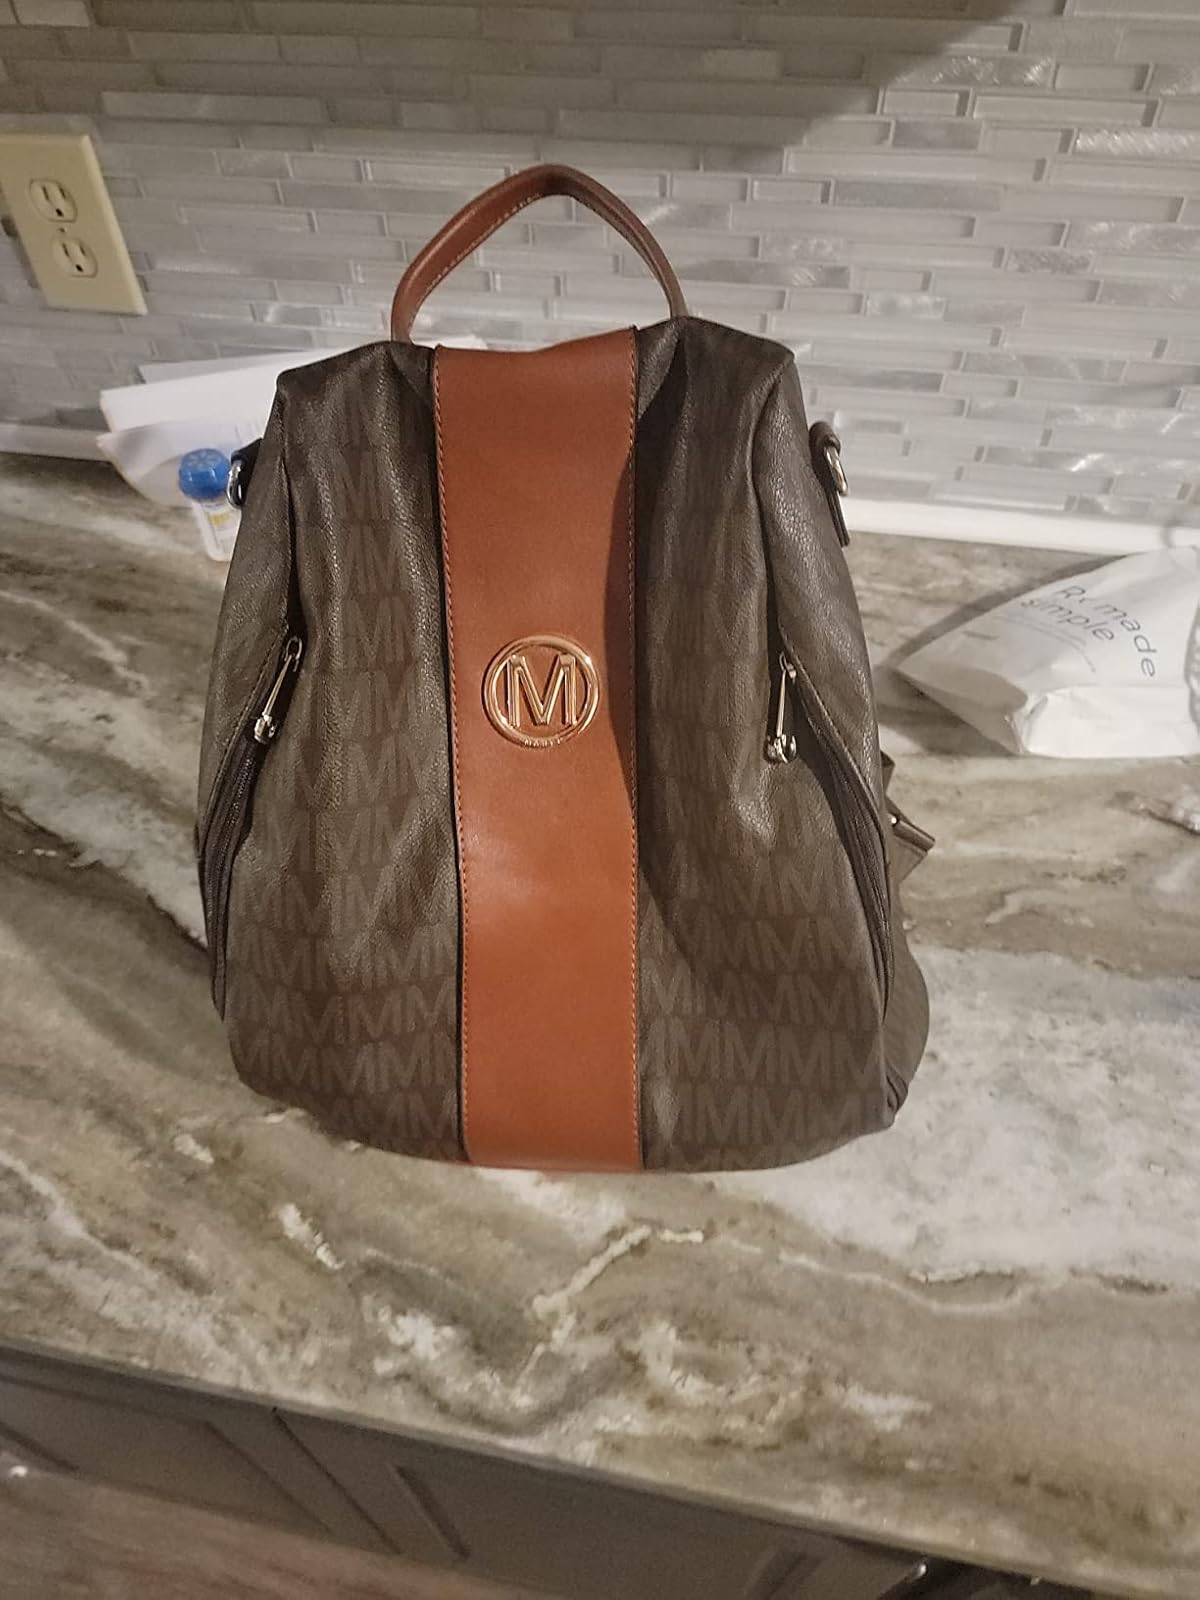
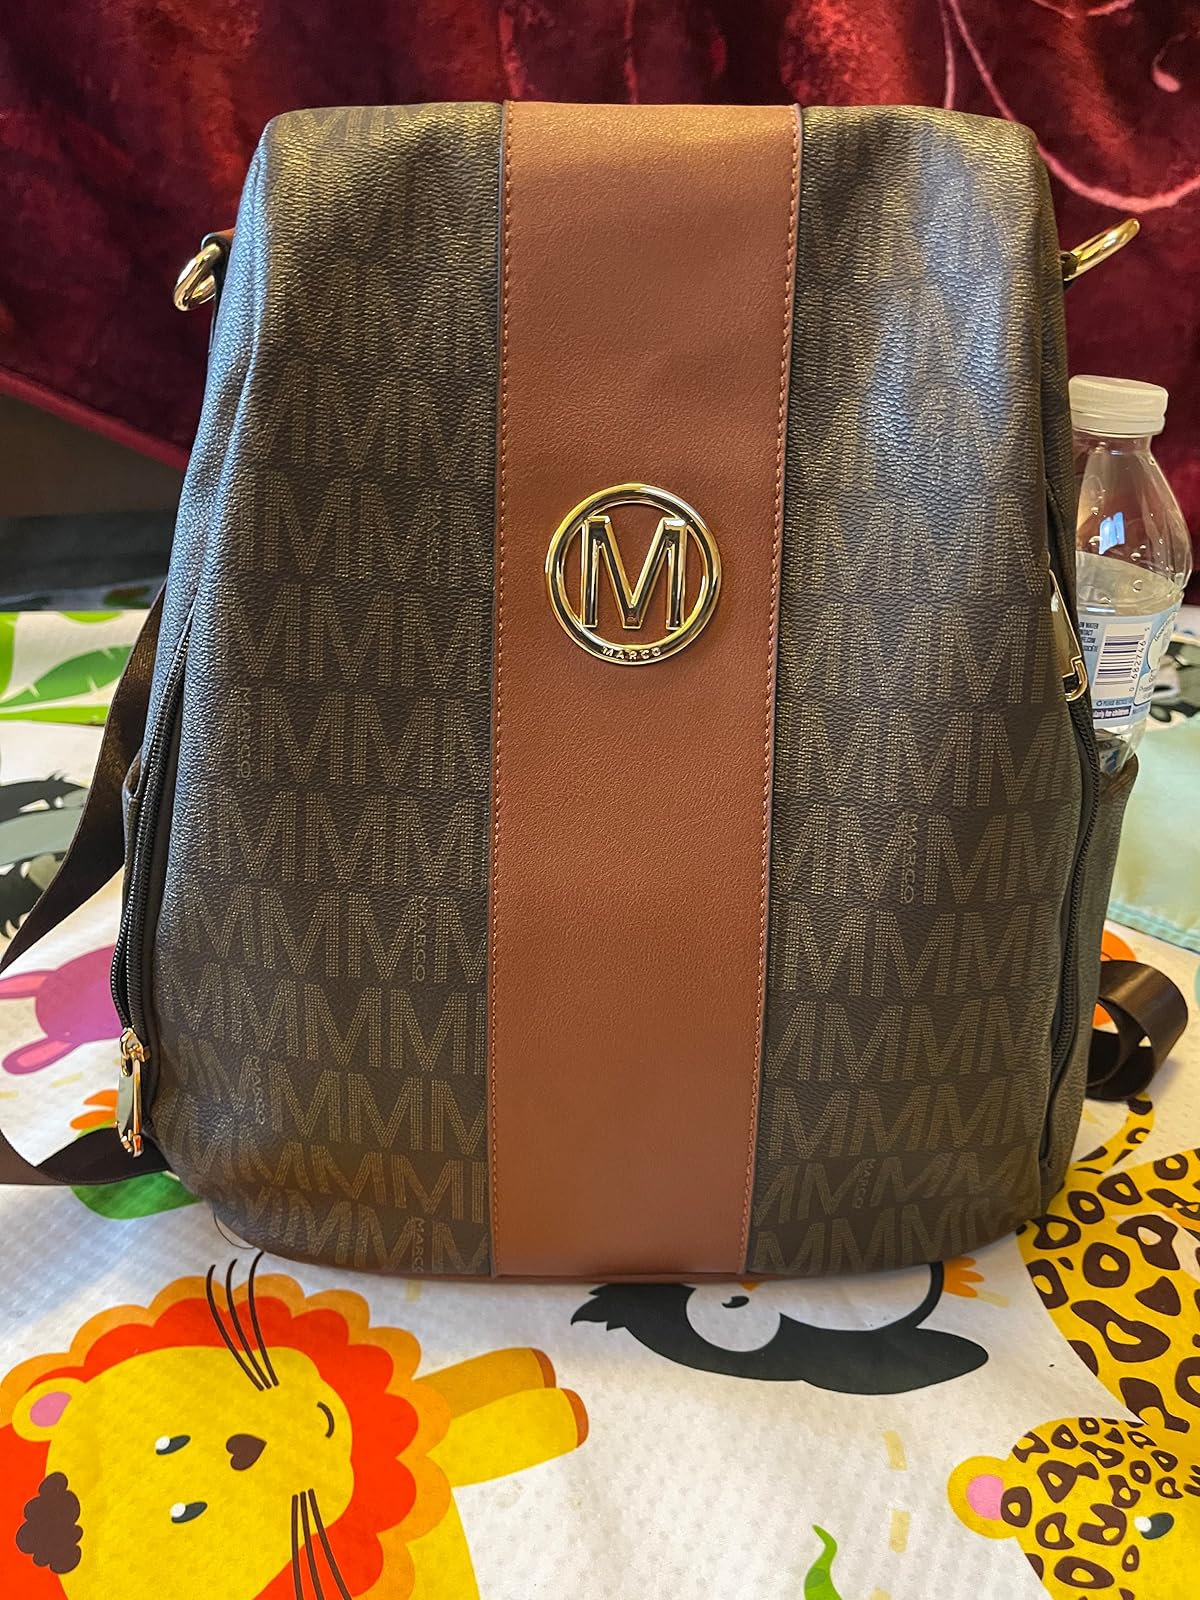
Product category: accessories_handbag
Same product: yes